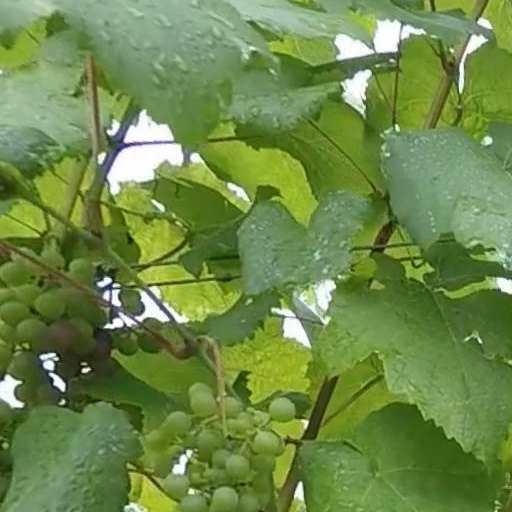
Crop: grape